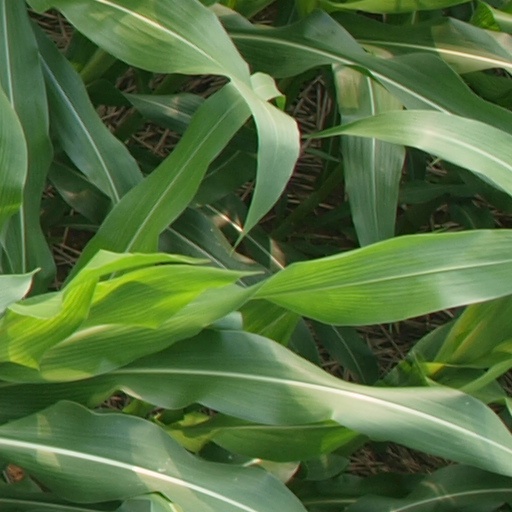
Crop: maize; corn